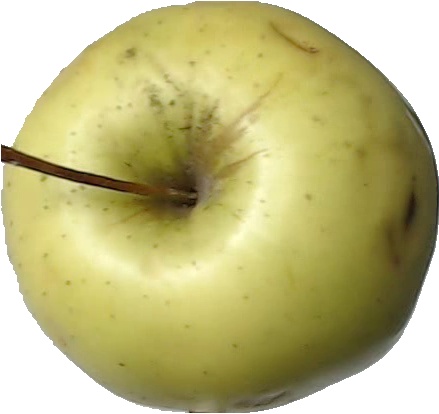
Label: apple_golden_2